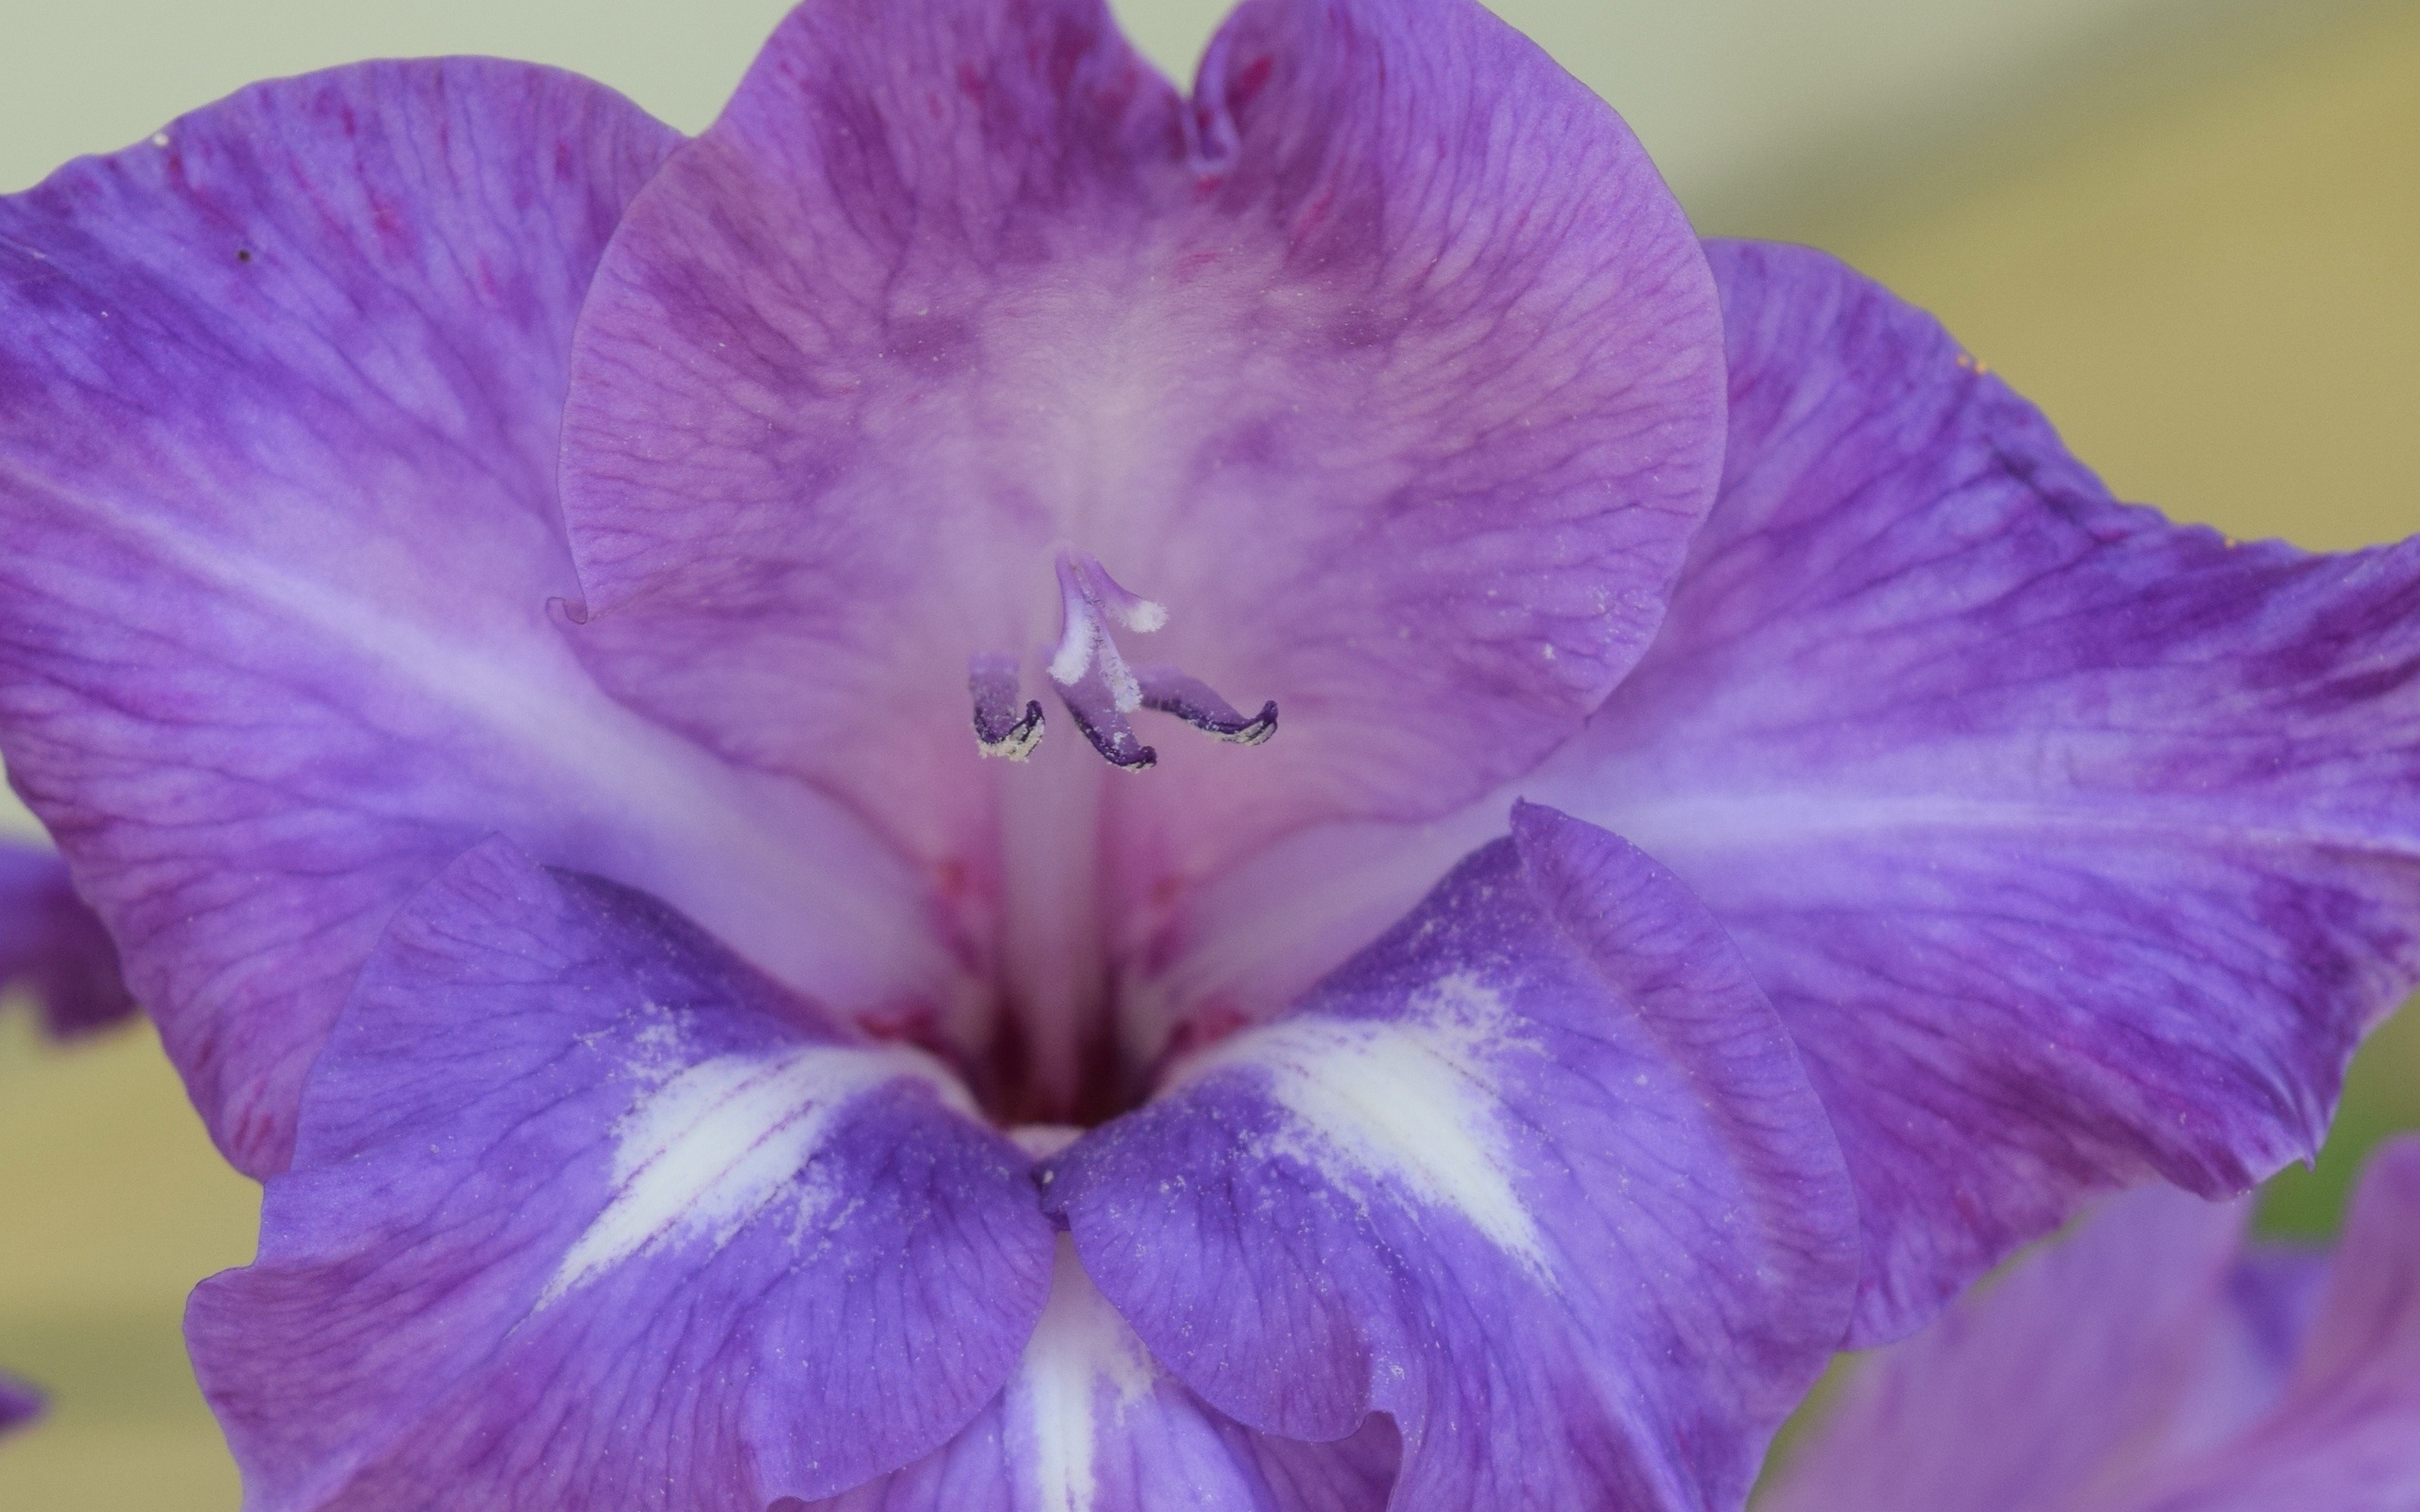
nature, plant, flower, purple, petal, flora, human body, iris, eye, lilac, organ, macro photography, flowering plant, cattleya, land plant, iris family, cattleya labiata